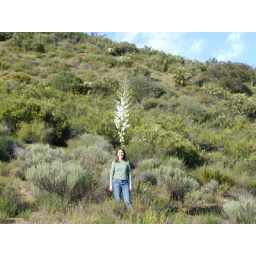
Me standing in front of the flower - look how tall it is.